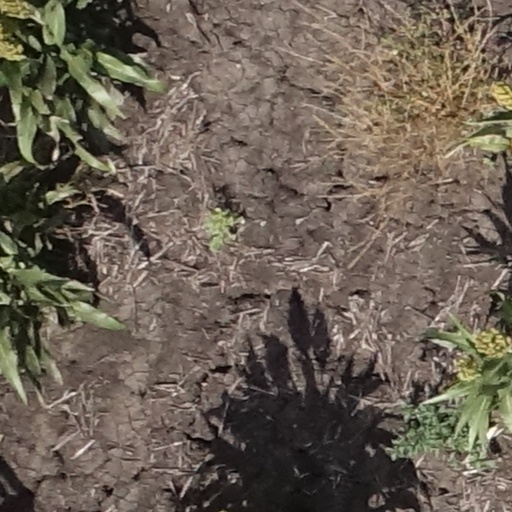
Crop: sorghum